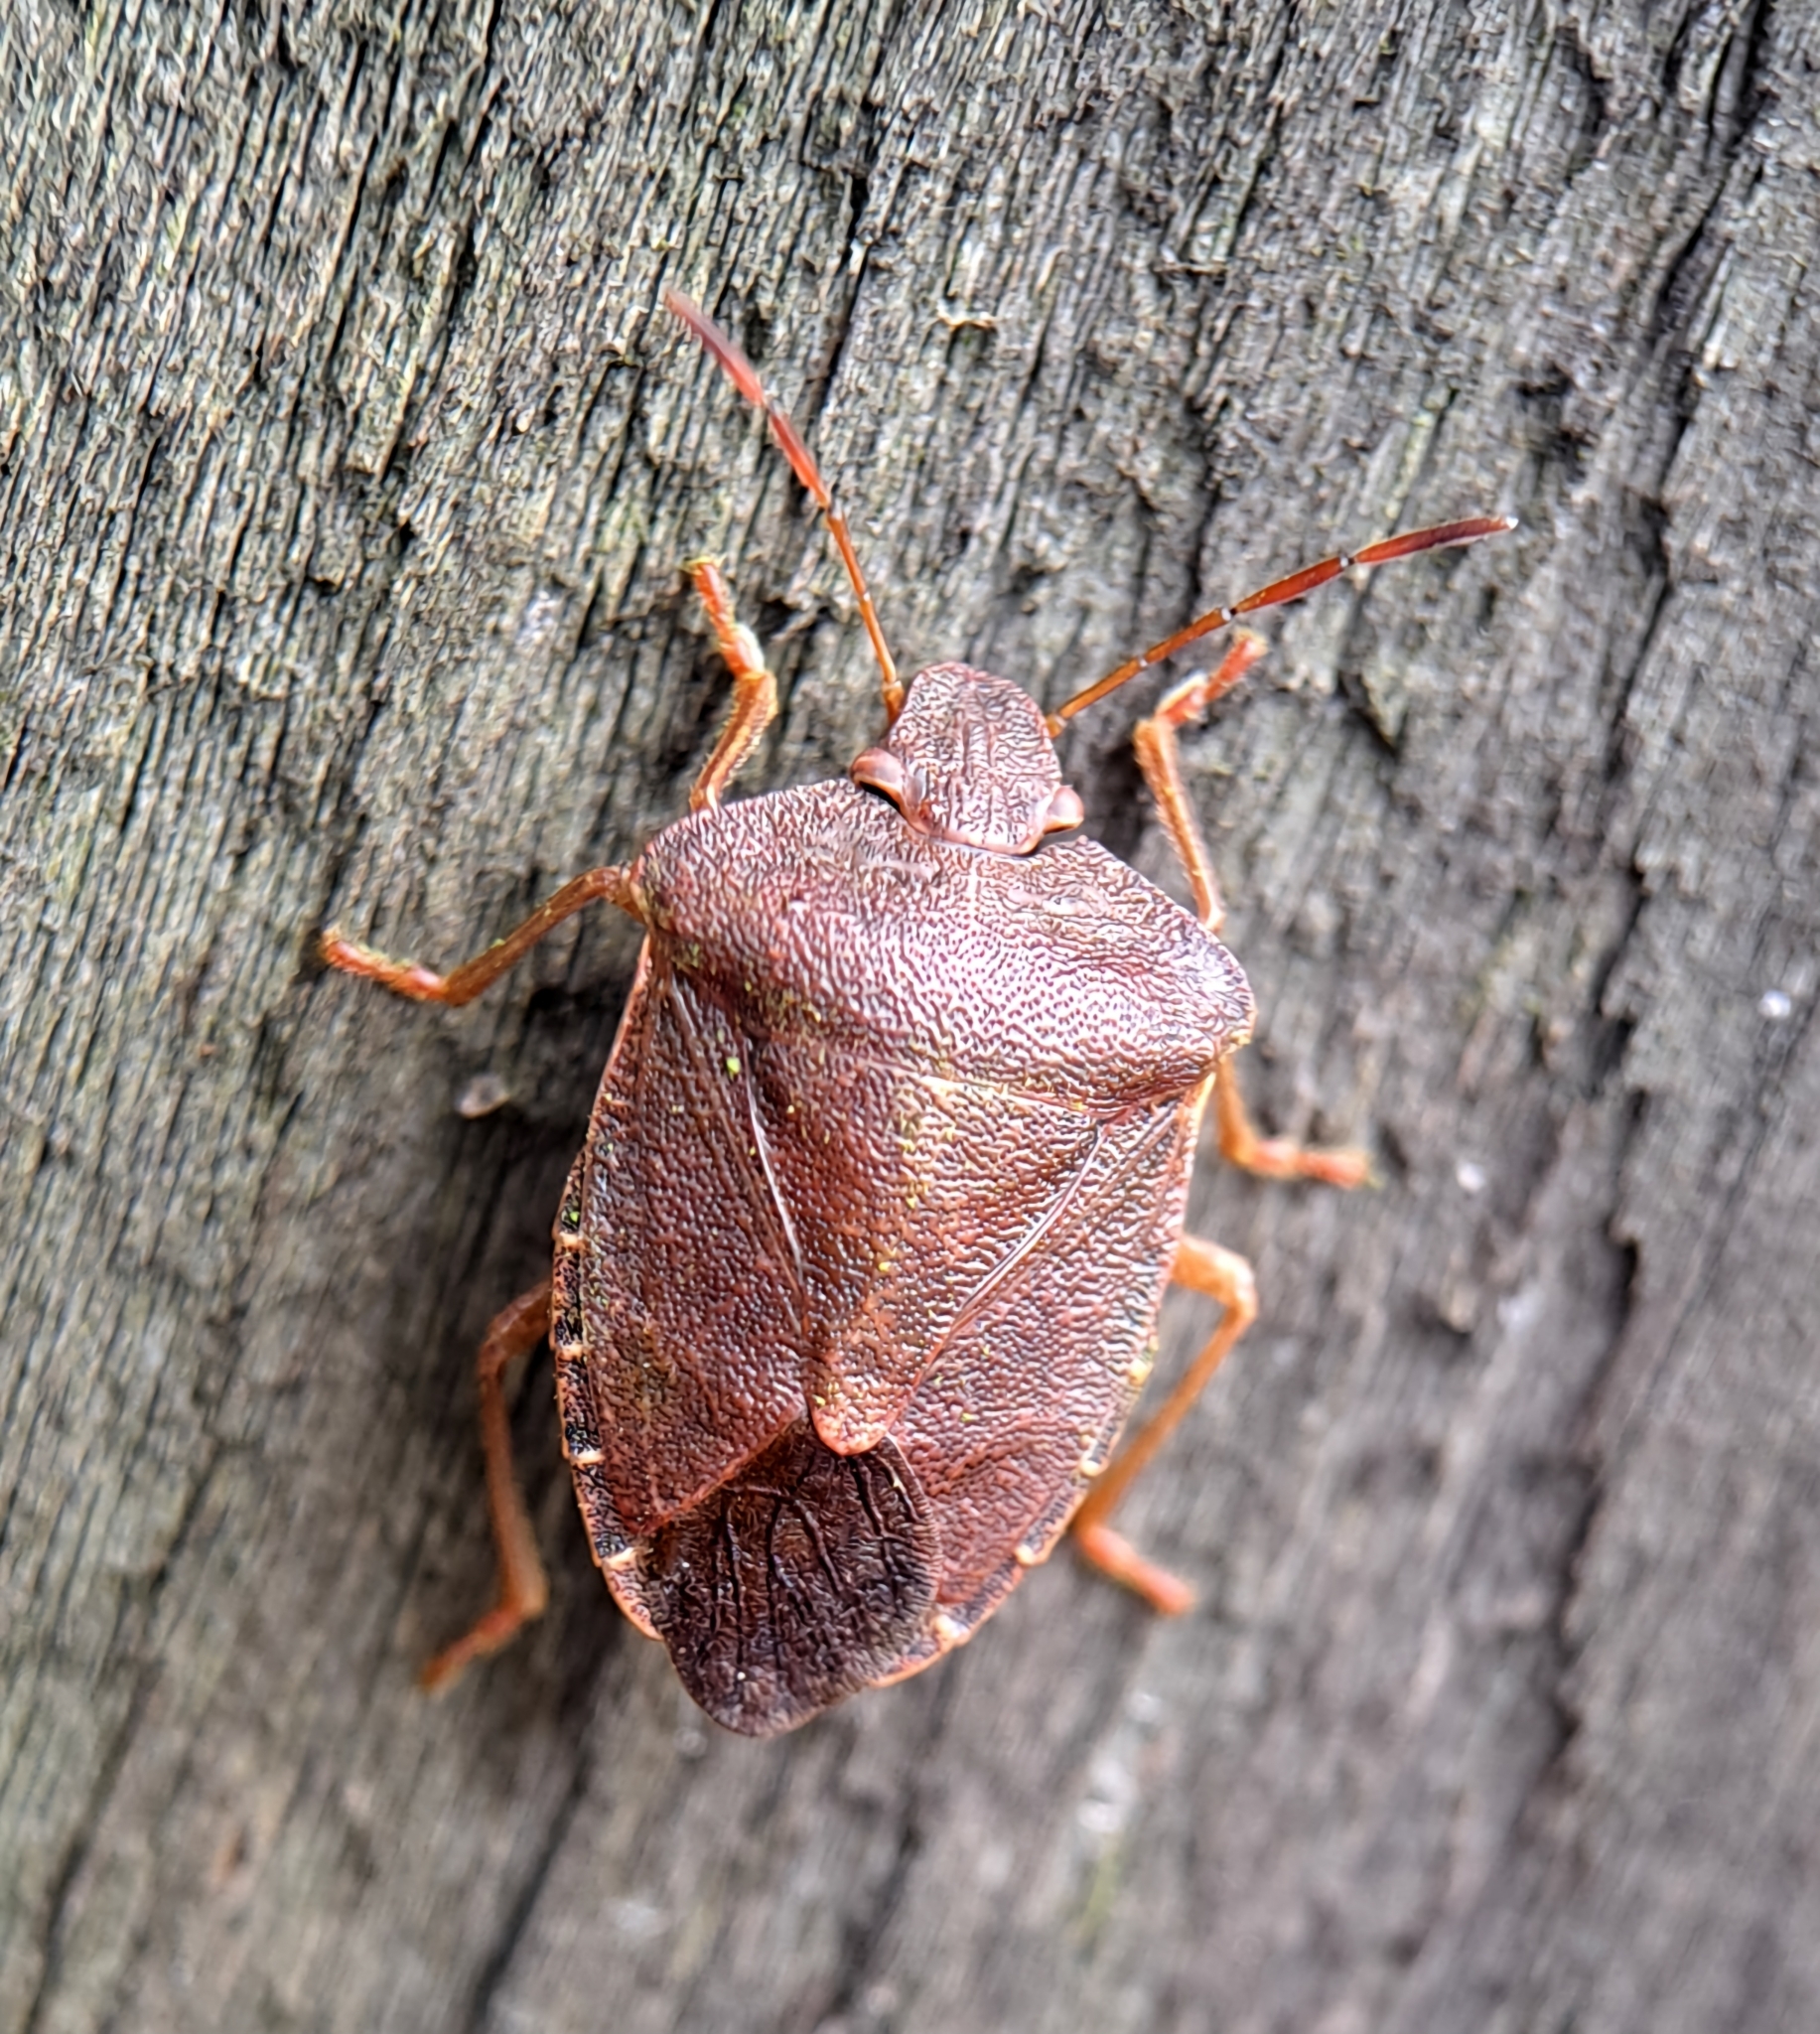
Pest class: stink_bug